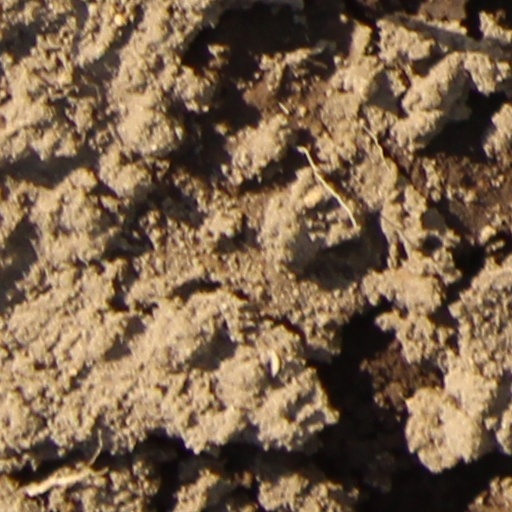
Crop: wheat